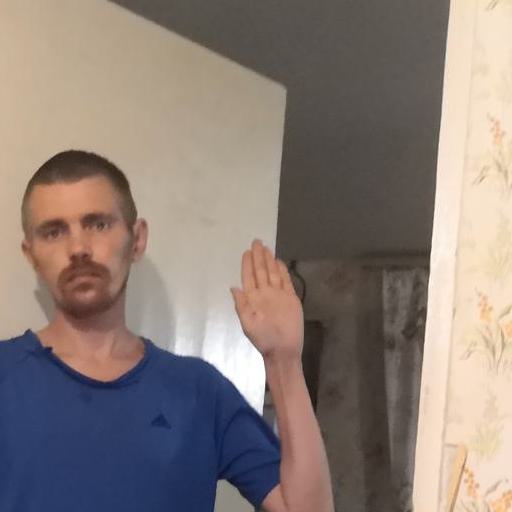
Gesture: stop